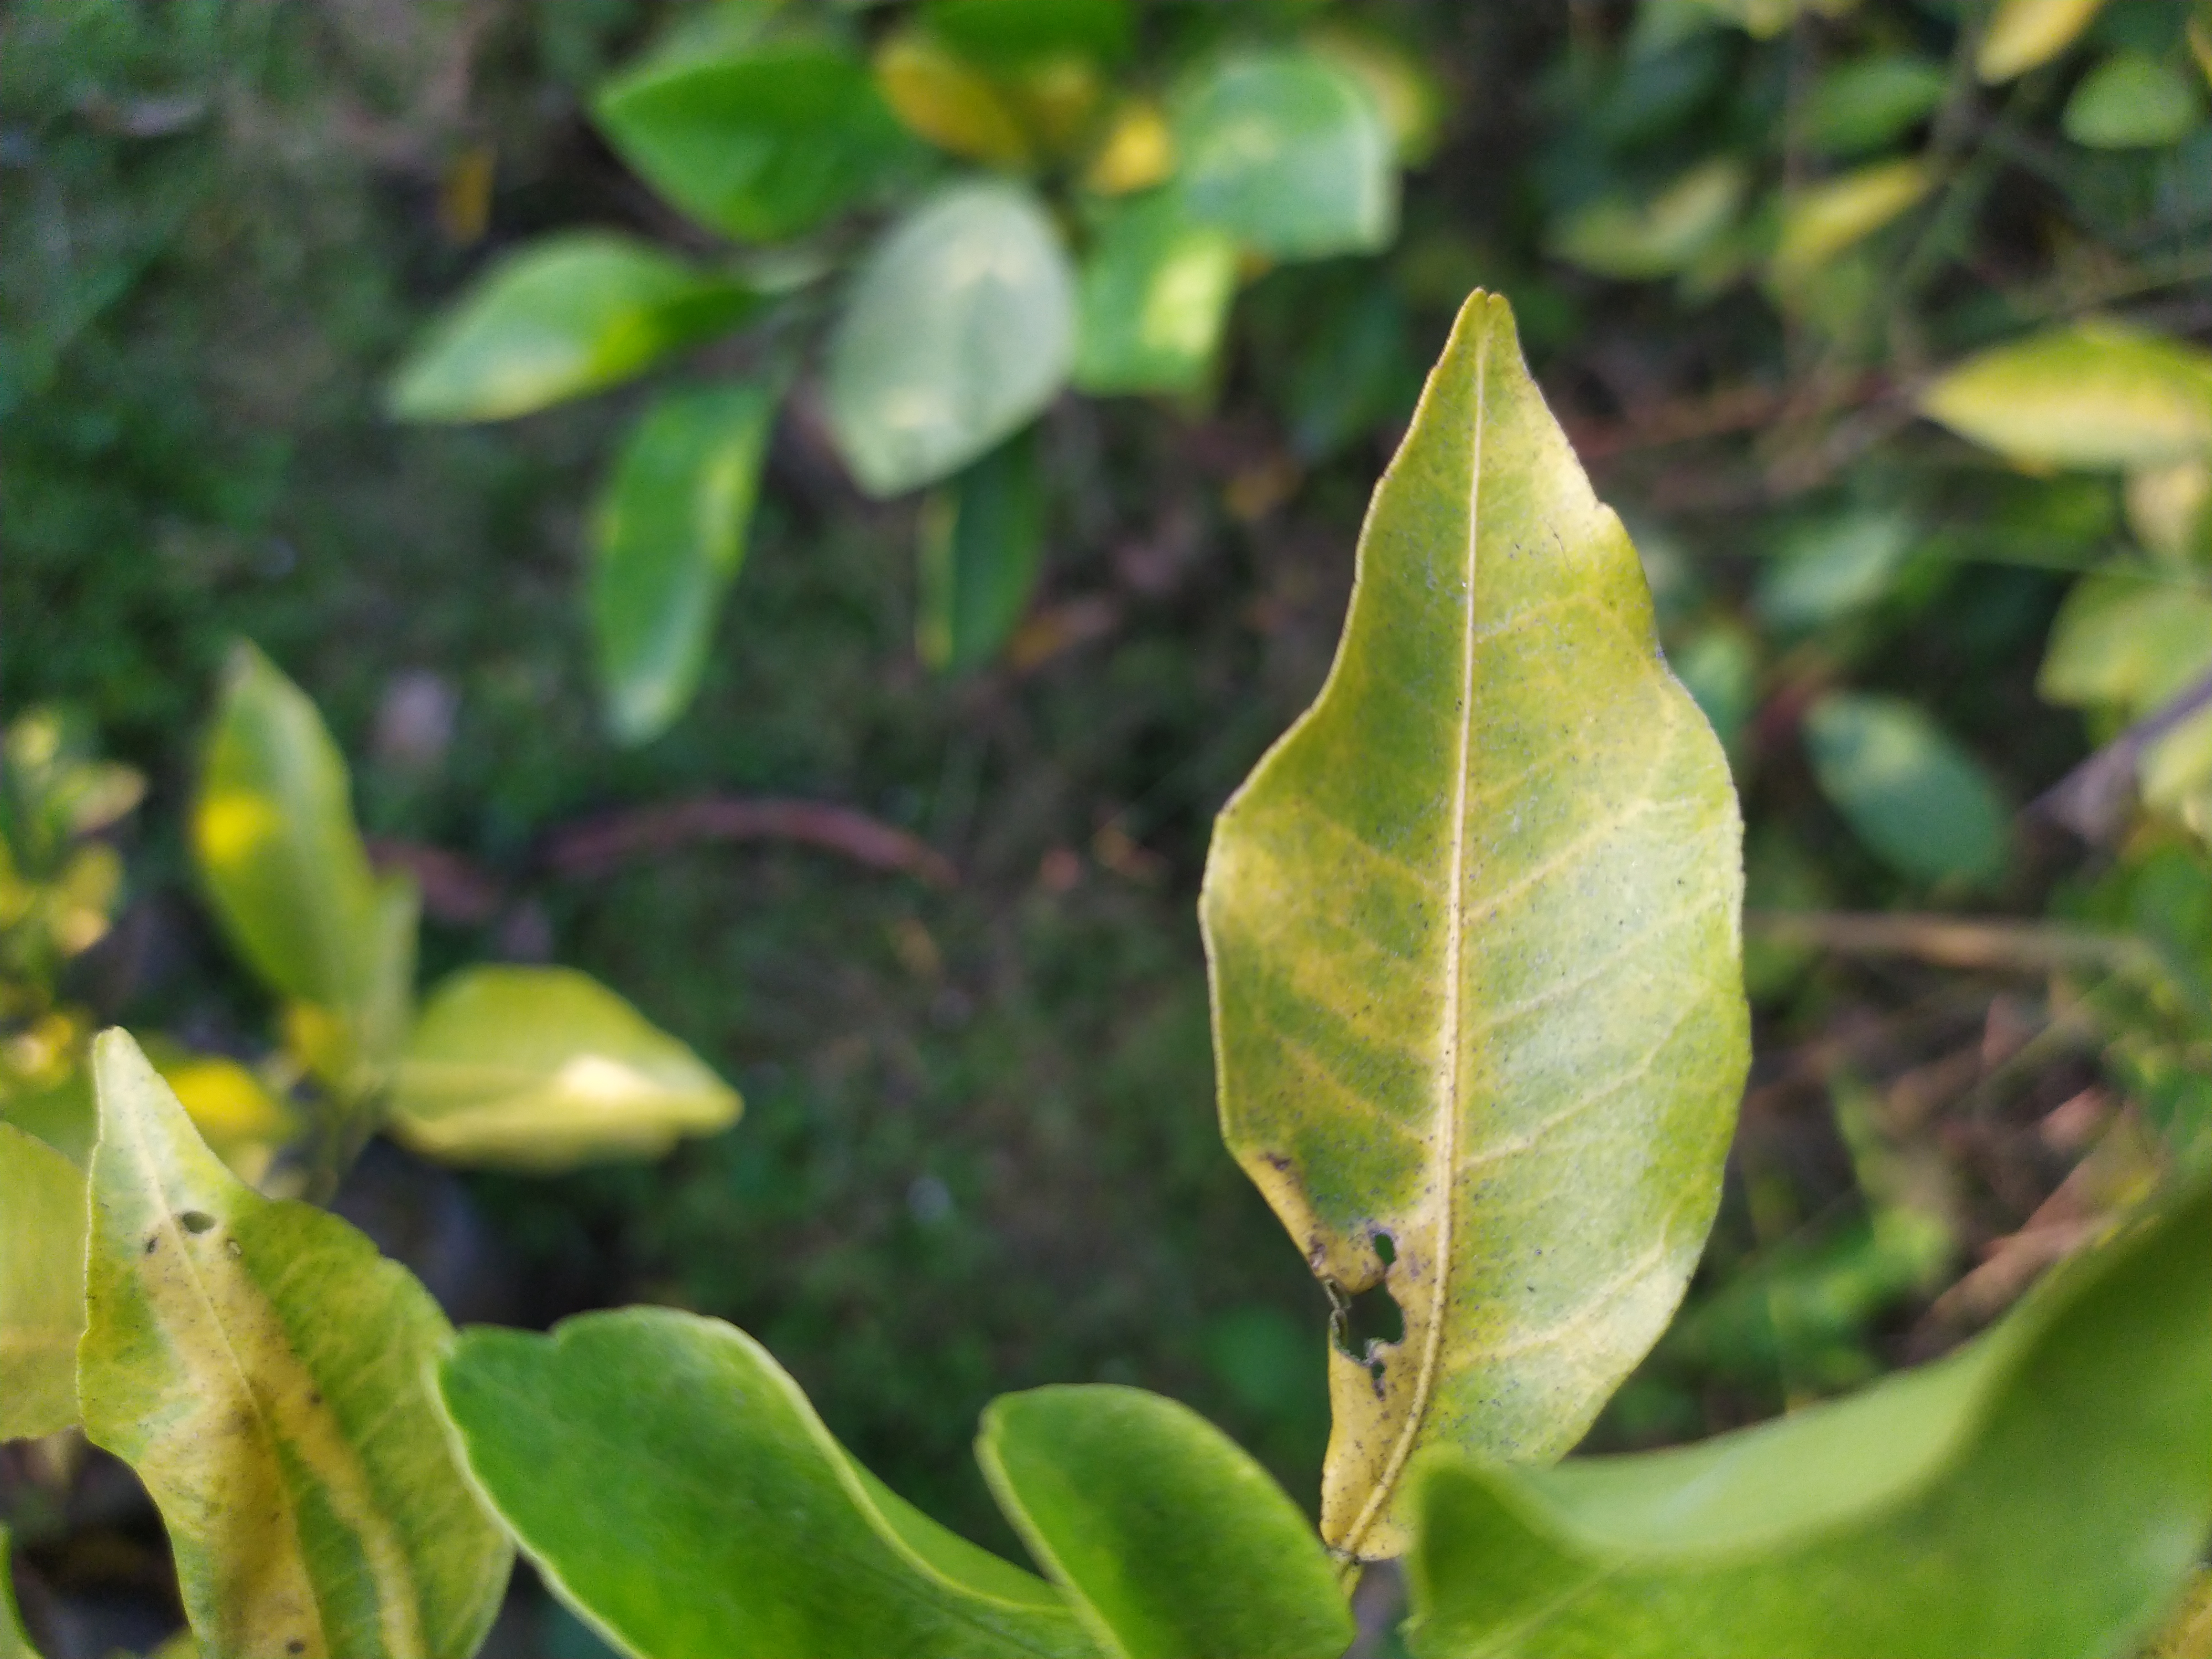
Mandarin leaf variety: Darjeling